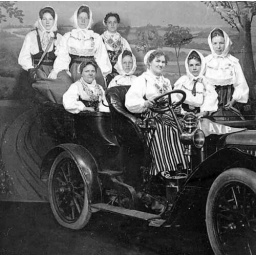
Portion of a souvenir postcard showing women in traditional costume sitting in open automobile